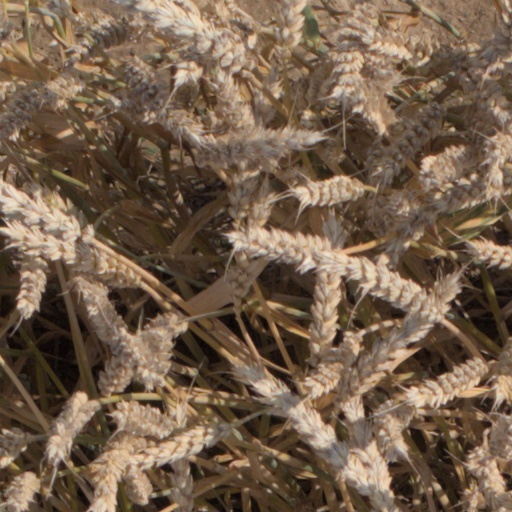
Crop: wheat